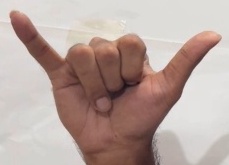
ASL sign: Y